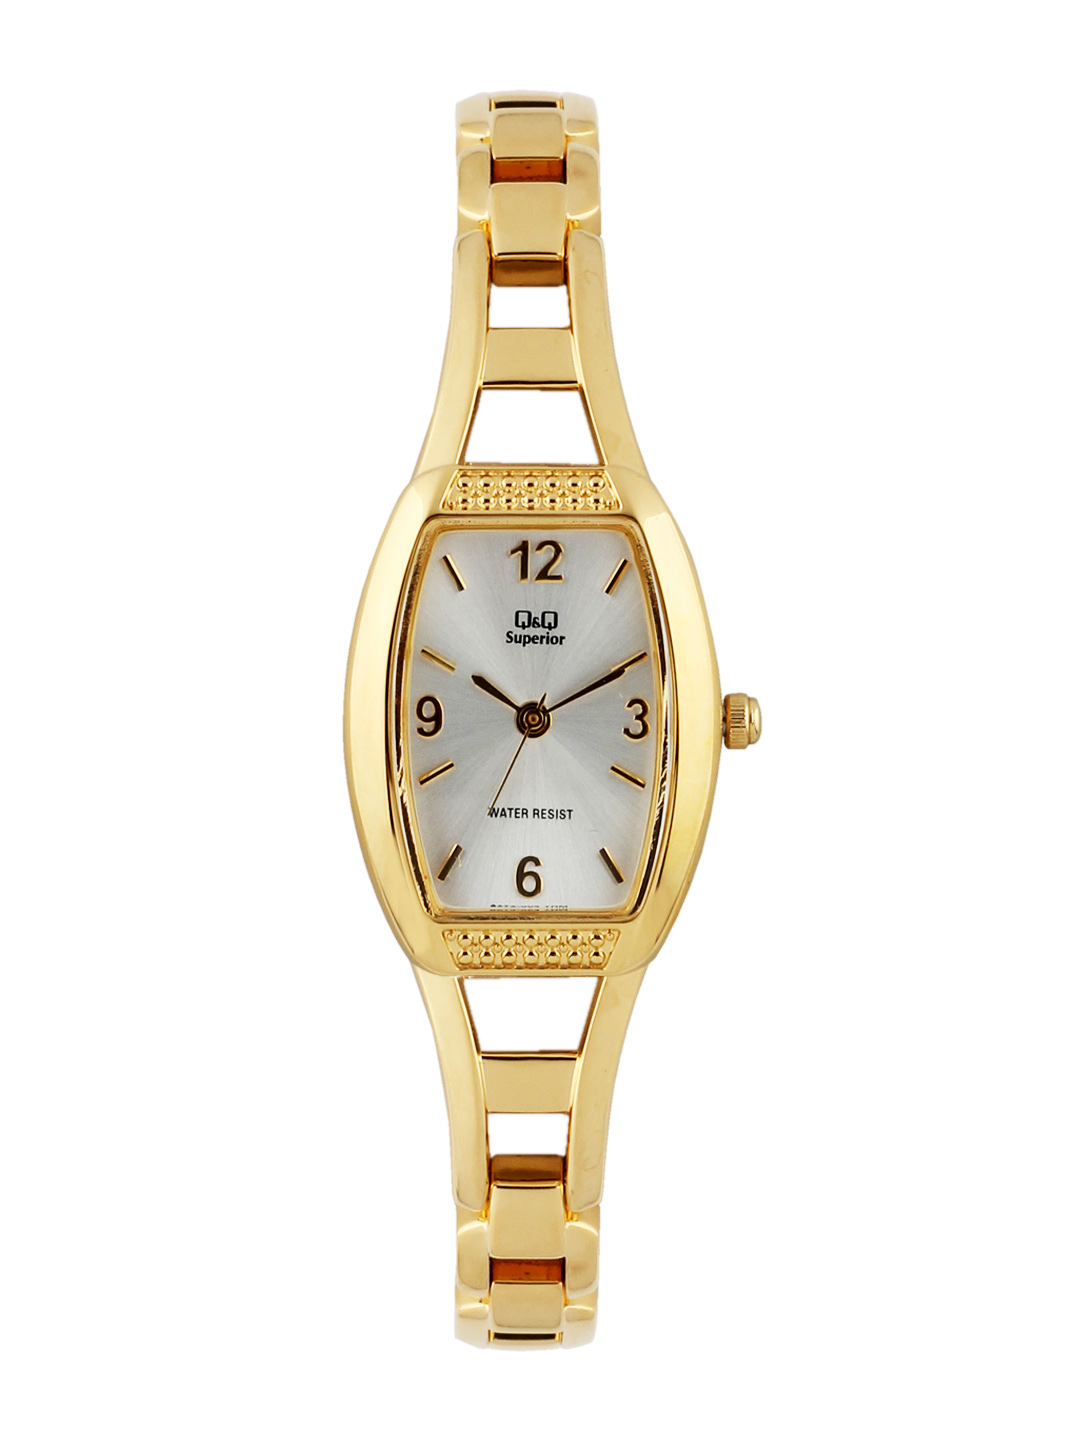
Q&Q Women Silver Dial Analog Watch
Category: Accessories / Watches / Watches
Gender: Women
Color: Silver
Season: Winter 2016
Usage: Casual